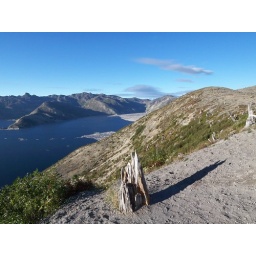
Rainier is under the gray cloud in the lower middle distance.